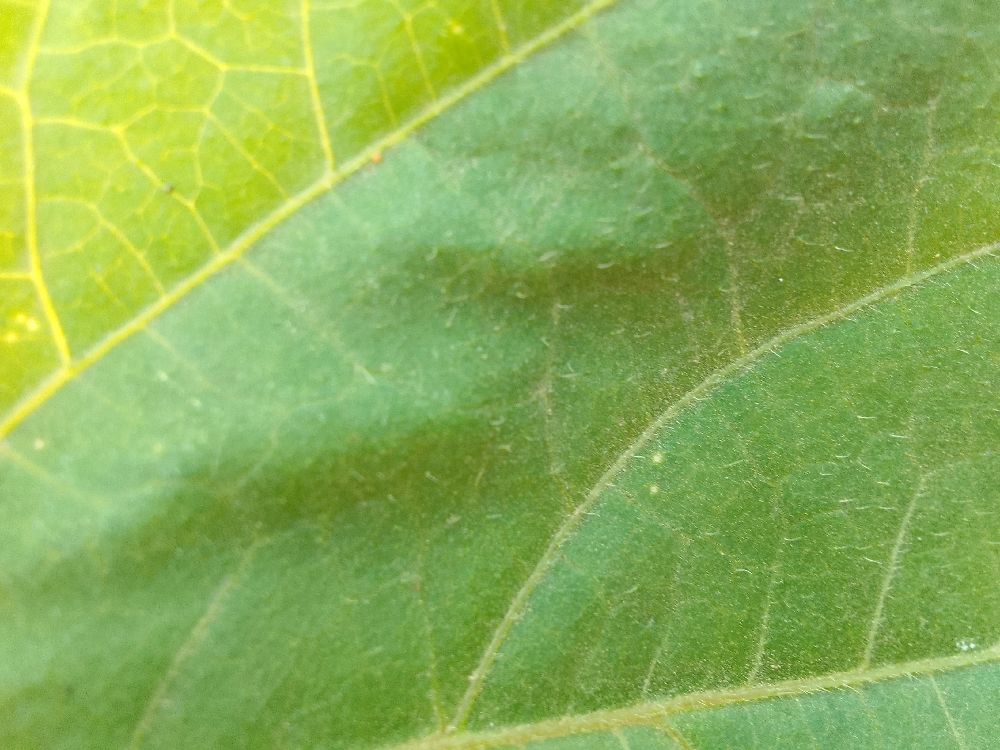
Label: healthy